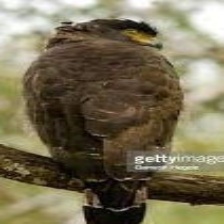
Species: CRESTED SERPENT EAGLE
Scientific name: SPILORNIS CHEELA